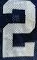
Number: 2